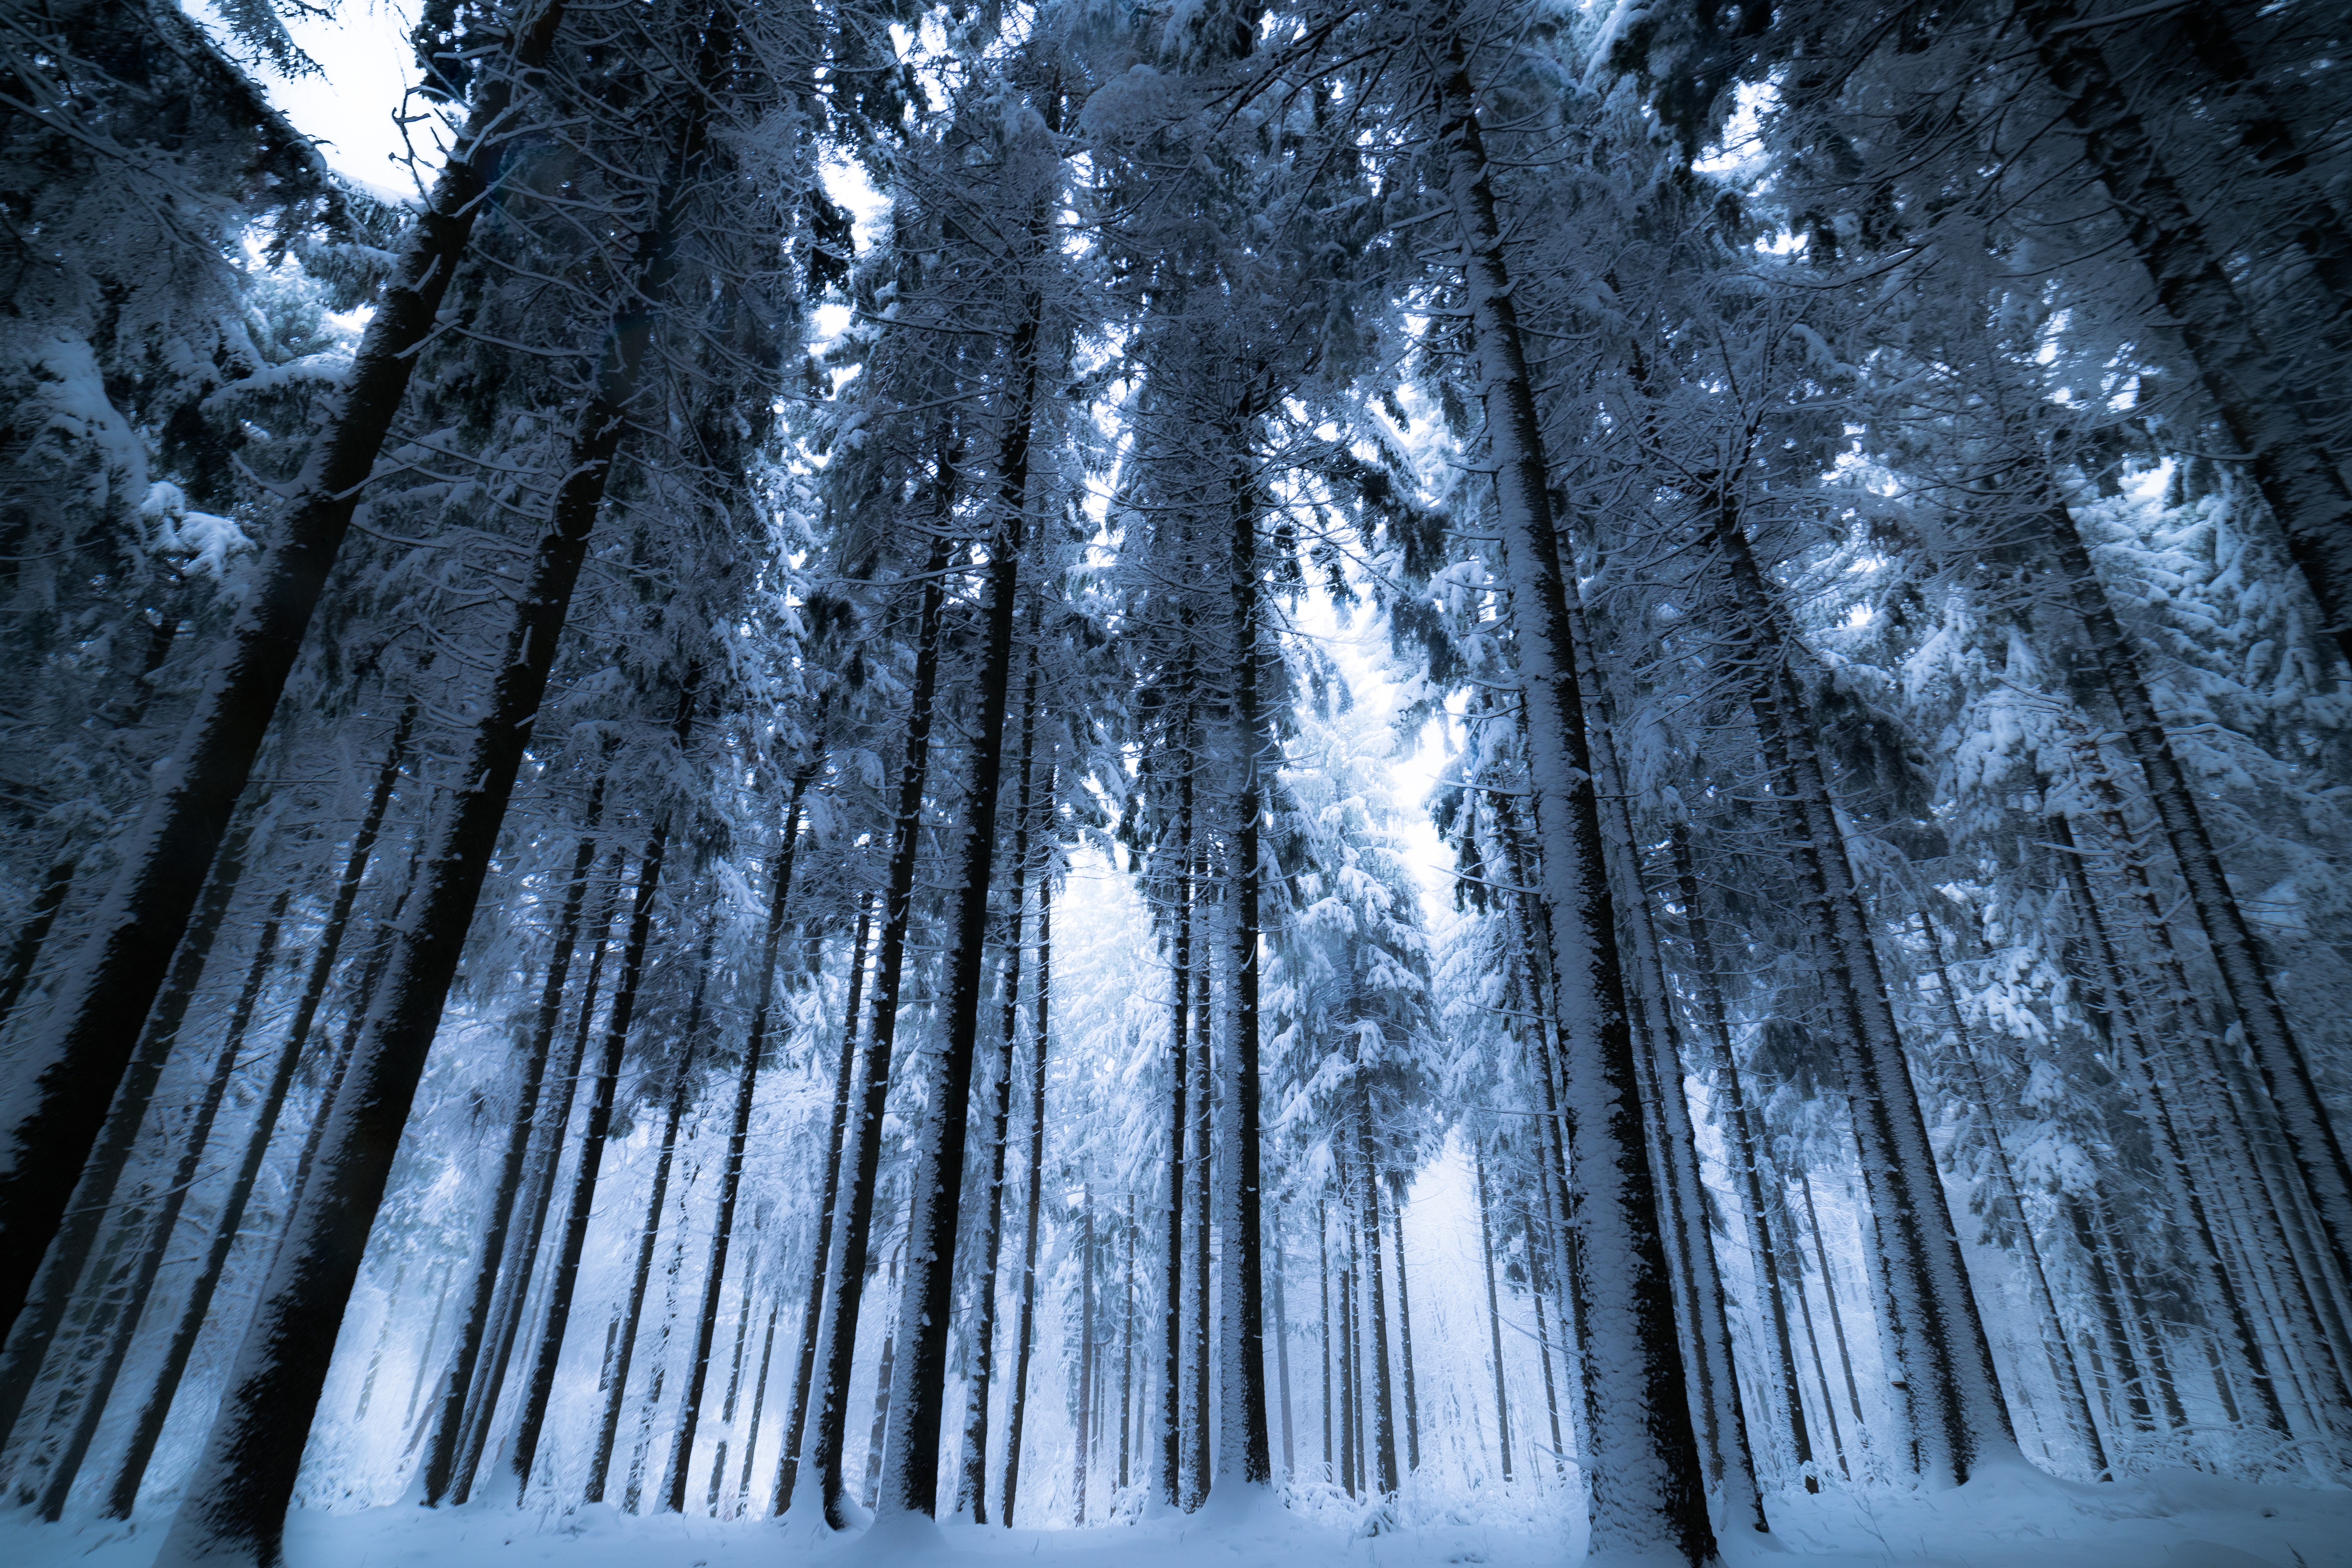
tree, nature, forest, natural environment, natural landscape, freezing, old growth forest, biome, woody plant, winter, trunk, plant, grove, temperate coniferous forest, sunlight, sky, spruce fir forest, Northern hardwood forest, Bigtree, snow, ice, redwood, woodland, tropical and subtropical coniferous forests, wood, black and white, temperate broadleaf and mixed forest, red pine